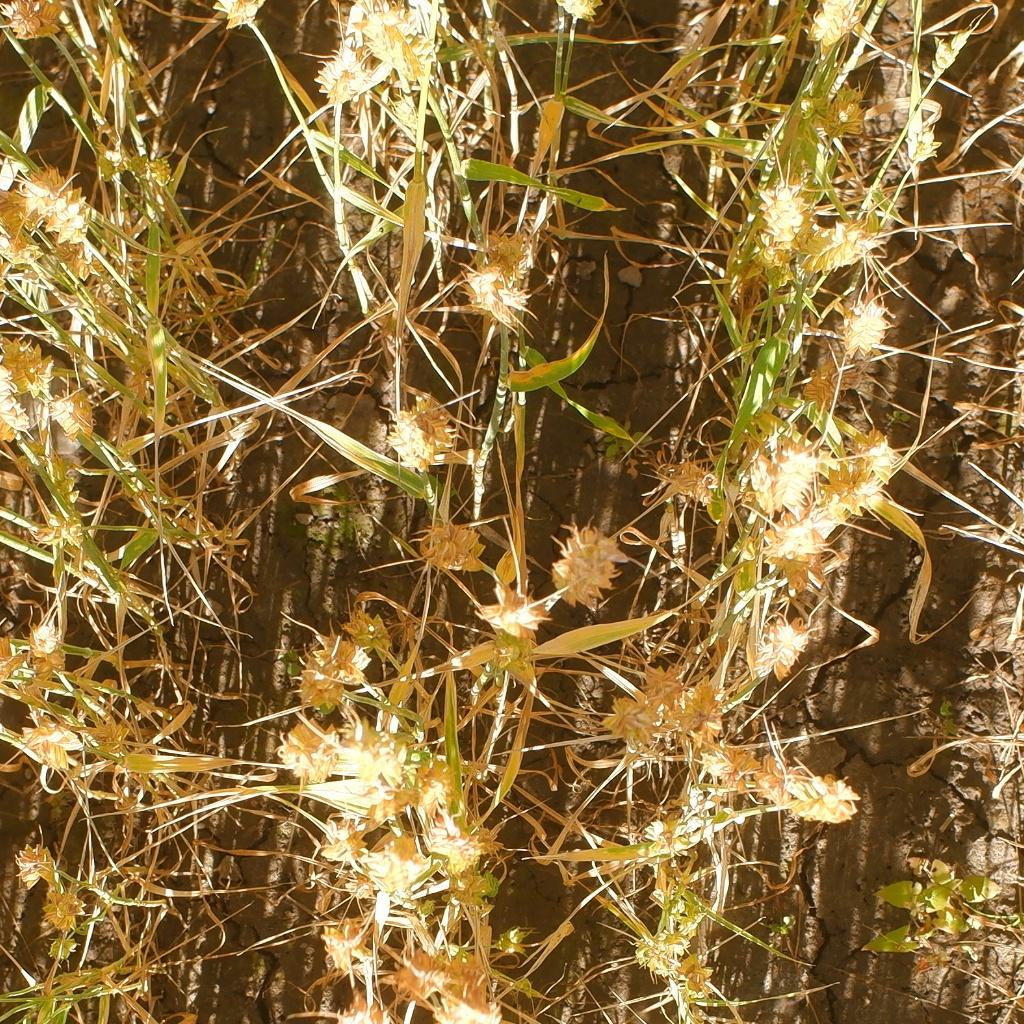
Country: Norway
Location: NMBU
Wheat development stage: Ripening